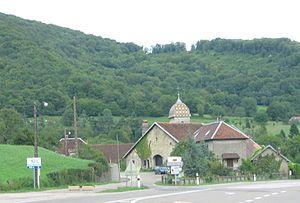
Hyèvre-Paroisse est une commune française située dans le département du Doubs en région Bourgogne-Franche-Comté. Les habitants se nomment les Hièvrois et Hièvroises.
Le Sentier de grande randonnée 59 est un itinéraire balisé de randonnée pédestre traversant la Franche-Comté historique du Ballon d'Alsace à Culoz, en Auvergne-Rhône-Alpes.